Orhei District

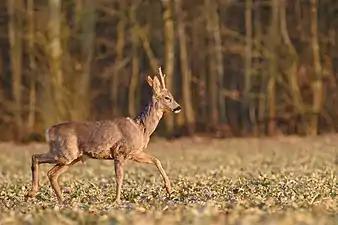
Deer in the district

Mammals in the region include foxes, deer, red deer, wild boars, hedgehogs, badgers, rabbits, and wolves. Birds include crows, hawks, partridges, storks, and jays.